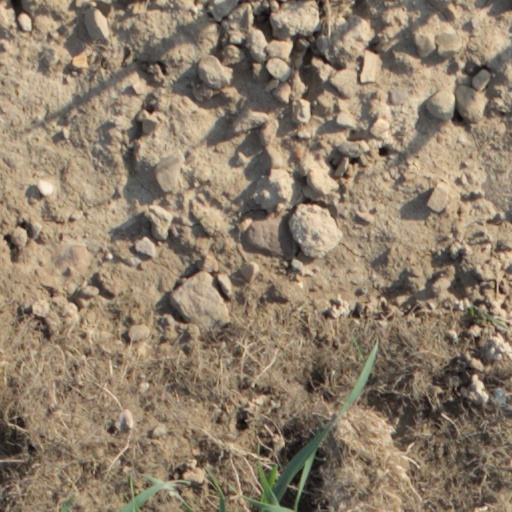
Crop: wheat